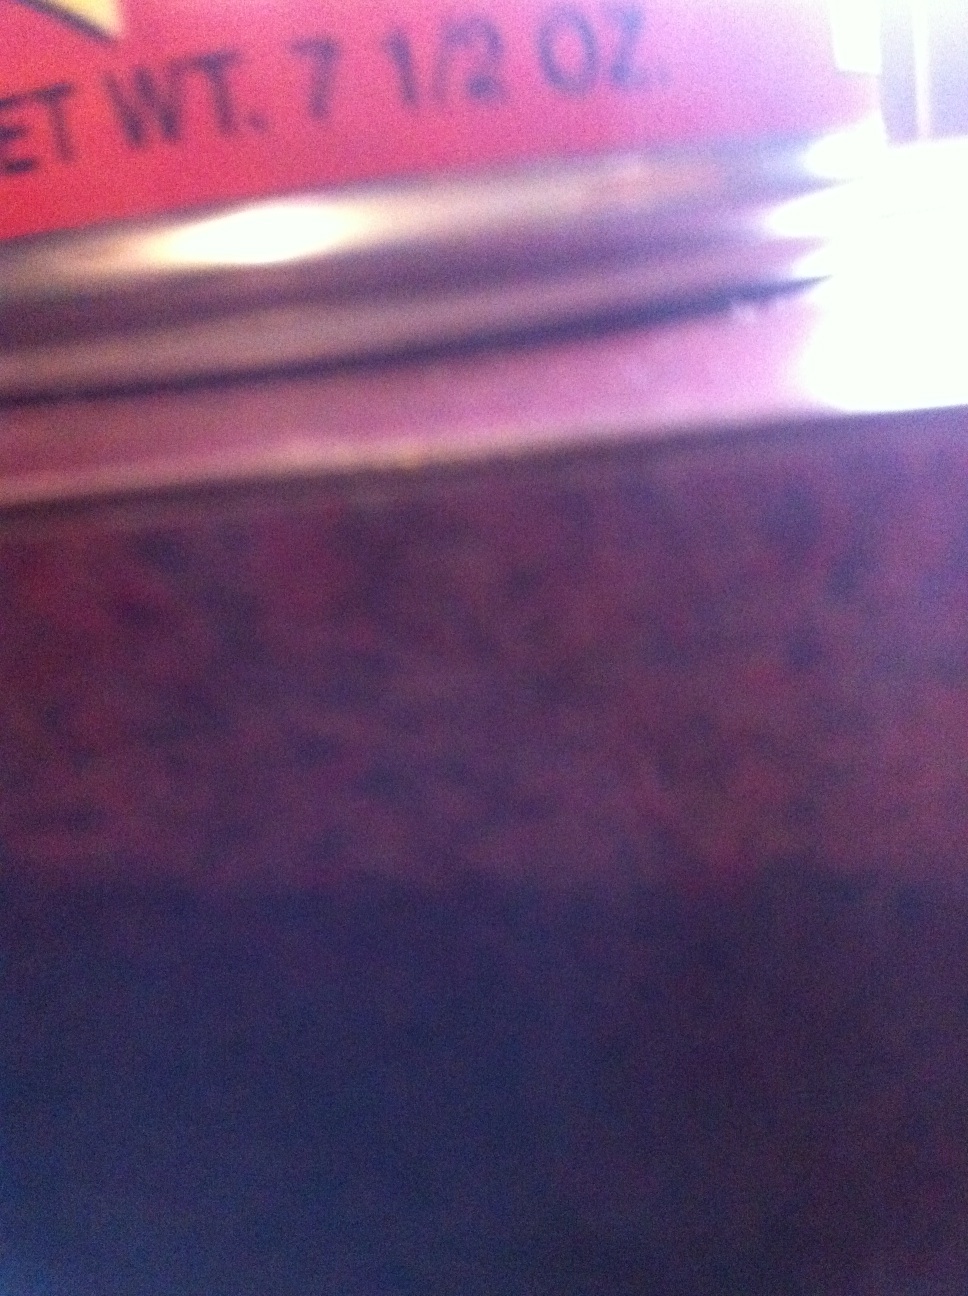Question: What product is this please?
Answer: unanswerable